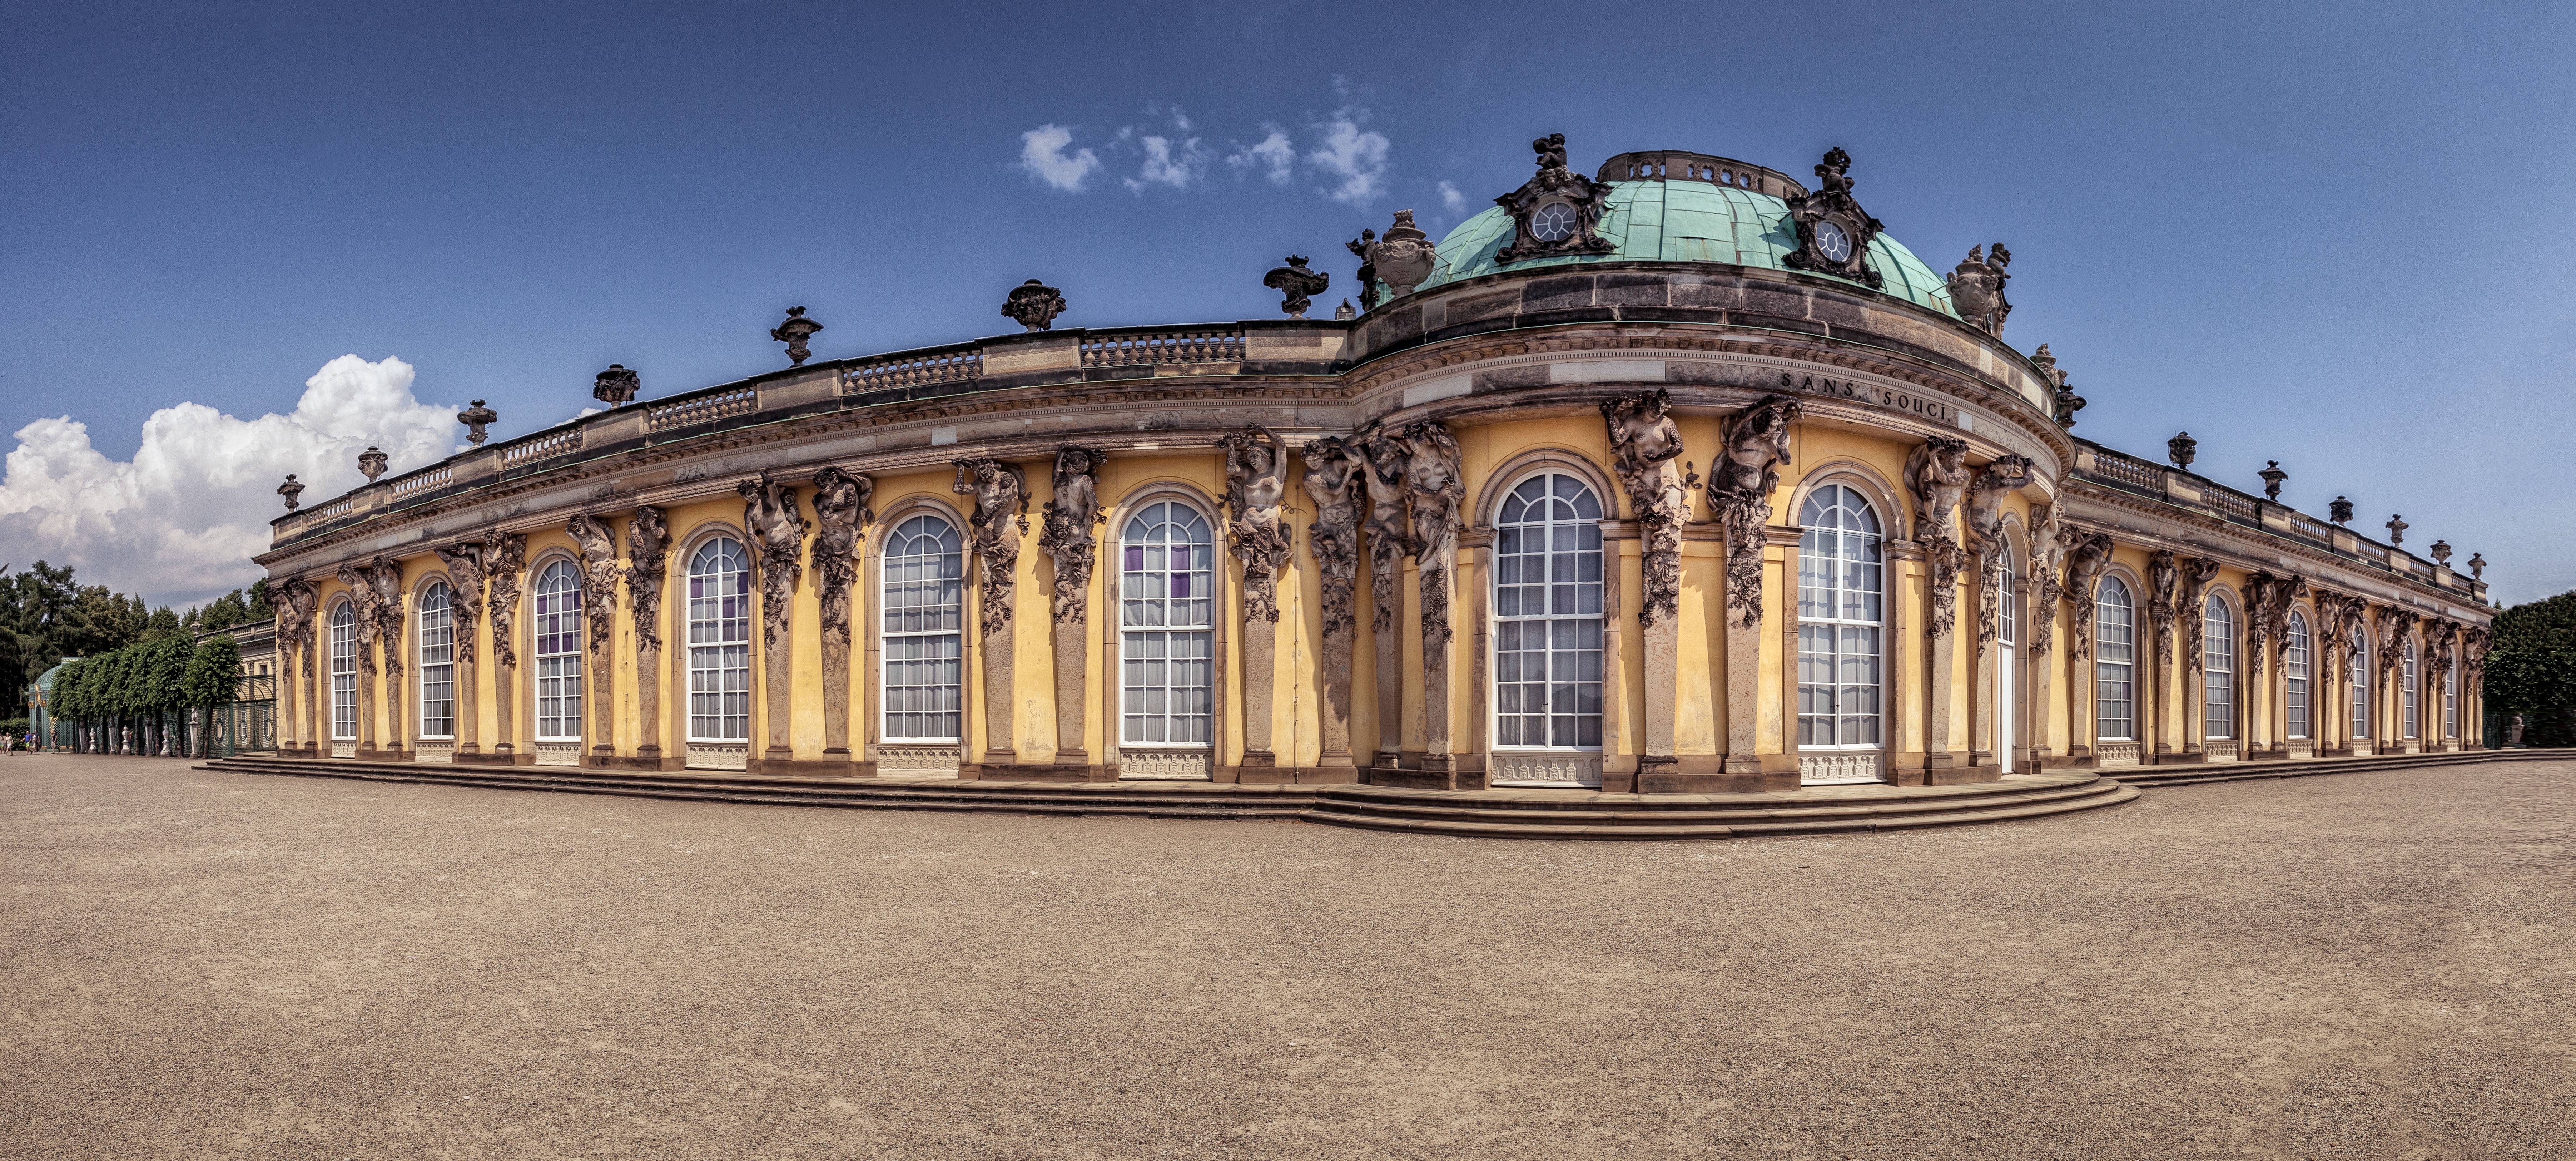
architecture, structure, building, palace, arch, landmark, facade, synagogue, dome, estate